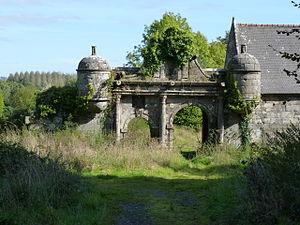
Manoir du XVIème siècle au sud de Plouaret. Détail du portail monumental.
Dans un château fort ou une fortification, une échauguette est une petite pièce carrée ou cylindrique, le plus souvent construite en encorbellement et dotée de mâchicoulis et de meurtrières, destinée à abriter un guetteur et à lui permettre d'avoir un champ de vision complet sur le secteur.